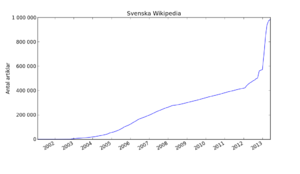
Wikipédia en suédois est l'édition de Wikipédia en langue suédoise, quant au nombre d'articles c'est la 3ᵉ plus importante Wikipédia, avec un total de plus de 3 000 000 d'articles. Elle a été la cinquième édition de Wikipédia à voir le jour, débutant en mai 2001, après la Wikipédia en anglais, en allemand, en catalan et en français.